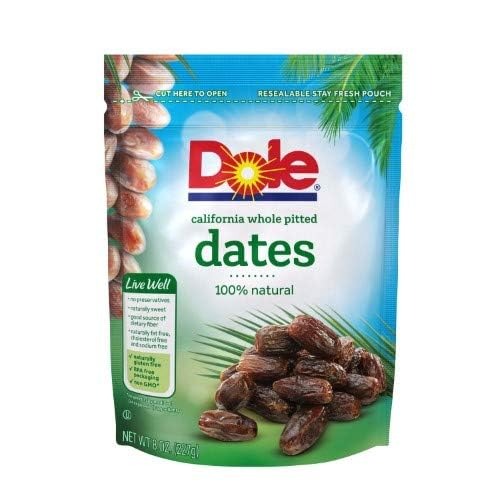
Item Name: Dole California Whole Pitted Dates (Pack of 2)
Product Description: Dole California Whole Pitted Dates. Simply Dole use the best sun-ripened fruit that nature has to offer for higher standards you can taste. Dates are picked at the peak of ripeness for maximum sweetness and flavor. They are delicious and 100% natural. Good source of dietary fiber. Naturally sweet & free from fat, cholesterol, sodium, GMO, preservative.
Value: 16.0
Unit: Ounce

Price: 19.54